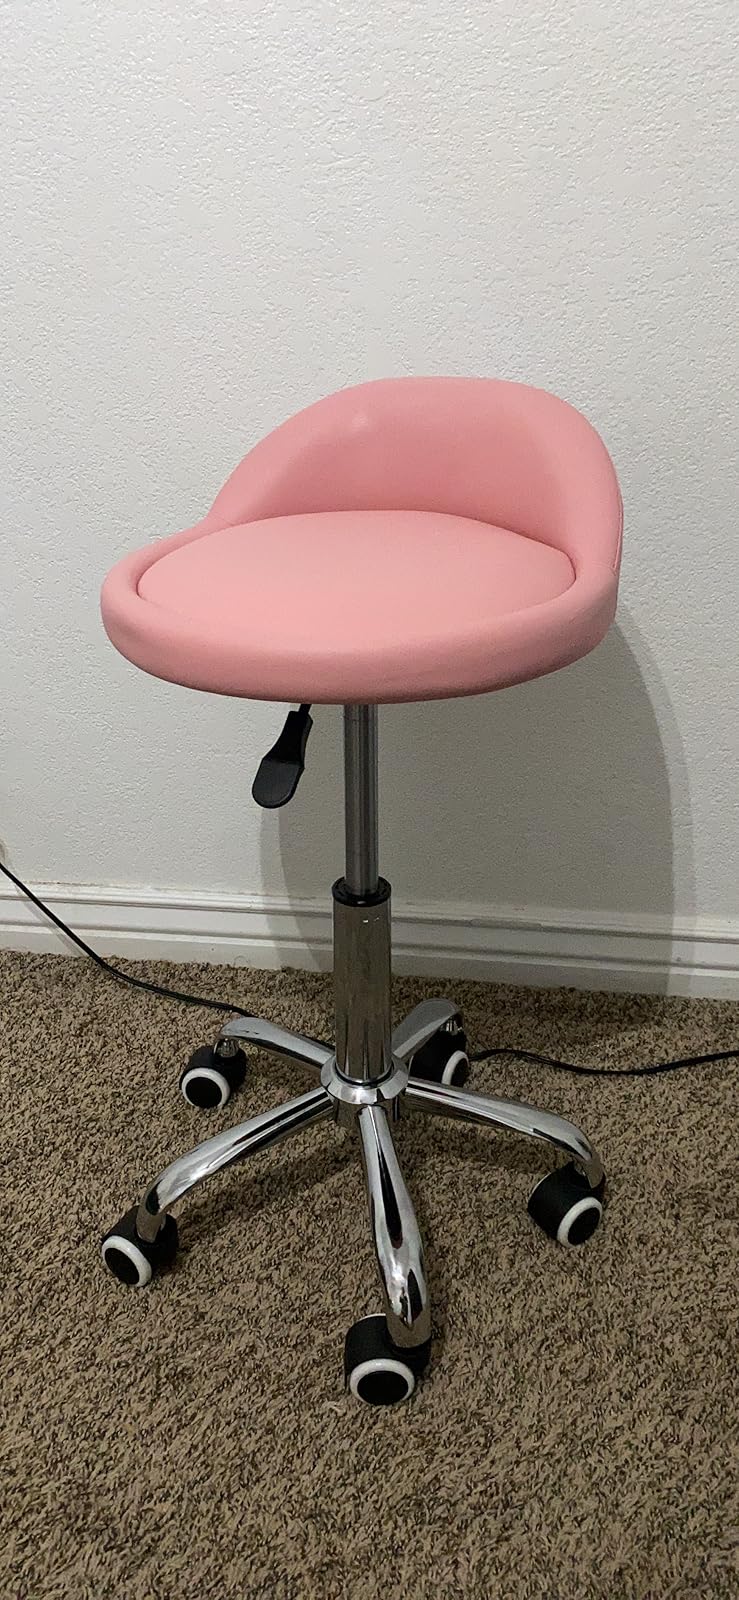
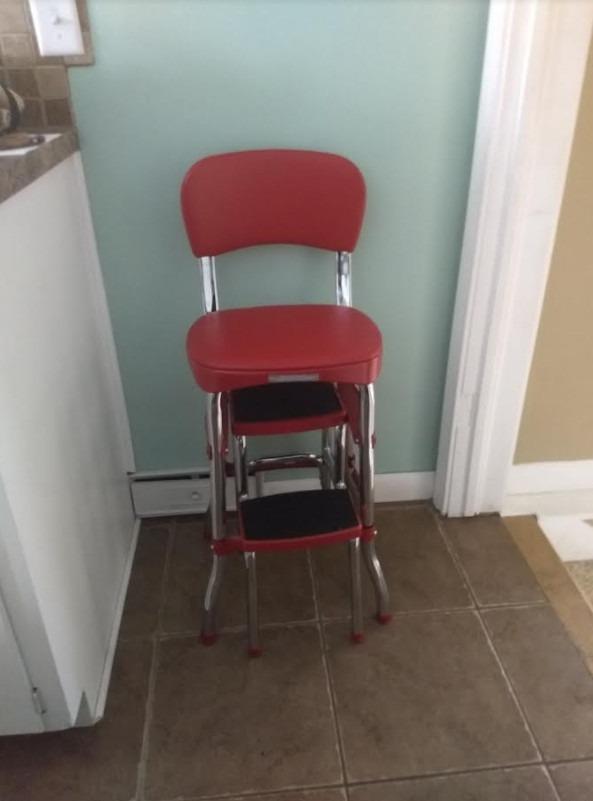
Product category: items_chair
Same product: no